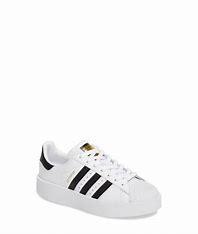
Brand: Adidas
Model: Superstar Bold